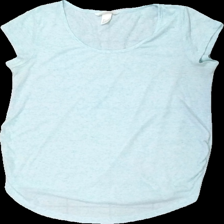
View: front
Type: T-shirt
Category: Ladies
Brand: H&M
Colors: Turquoise
Material: 100% polyester
Cut: C-collar
Size: L
Season: All
Stains: Minor
Damage: svett fläckar/nopprigt
Damage location: middle left
Damage 2: svett fläckar/nopprigt
Damage 2 location: middle right
Damage 3: nopprigt
Damage 3 location: middle center
Price range: <50
Recommended usage: Recycle
Description: t-shirt